Florida State University

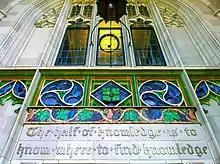
The facade of the main entrance to Dodd Hall. Built in 1925, Dodd Hall was the location of the Florida State Library until 1956. Rendered in gold leaf is the phrase, "The half of knowledge is to know where to find knowledge."

Florida State University is traceable to a plan set by the 1823 U.S. Congress to create a higher education system. The 1838 Florida Constitution codified the primary system by providing for land allocated for the schools. In 1845 Congress passed the law admitting Florida as the 27th state. In a supplementary act to the law granting admission, Congress authorized two townships to host seminaries, one east and one west of the Suwannee River.